Shinkyoku Sōkai Polyphonica

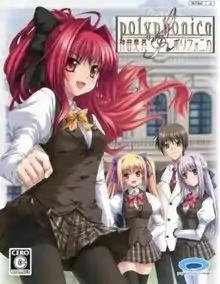
Visual novel cover

, also known as simply Polyphonica, is a Japanese all-age visual novel created by Ocelot and first released for Windows on April 28, 2006. Aside from the game, multiple series of light novels have been created, and a manga adaptation started in March 2007. An anime adaptation that aired in Japan between April and June 2007. Another anime adaption aired from April to June 2009, and was a prequel of the events in the first anime.